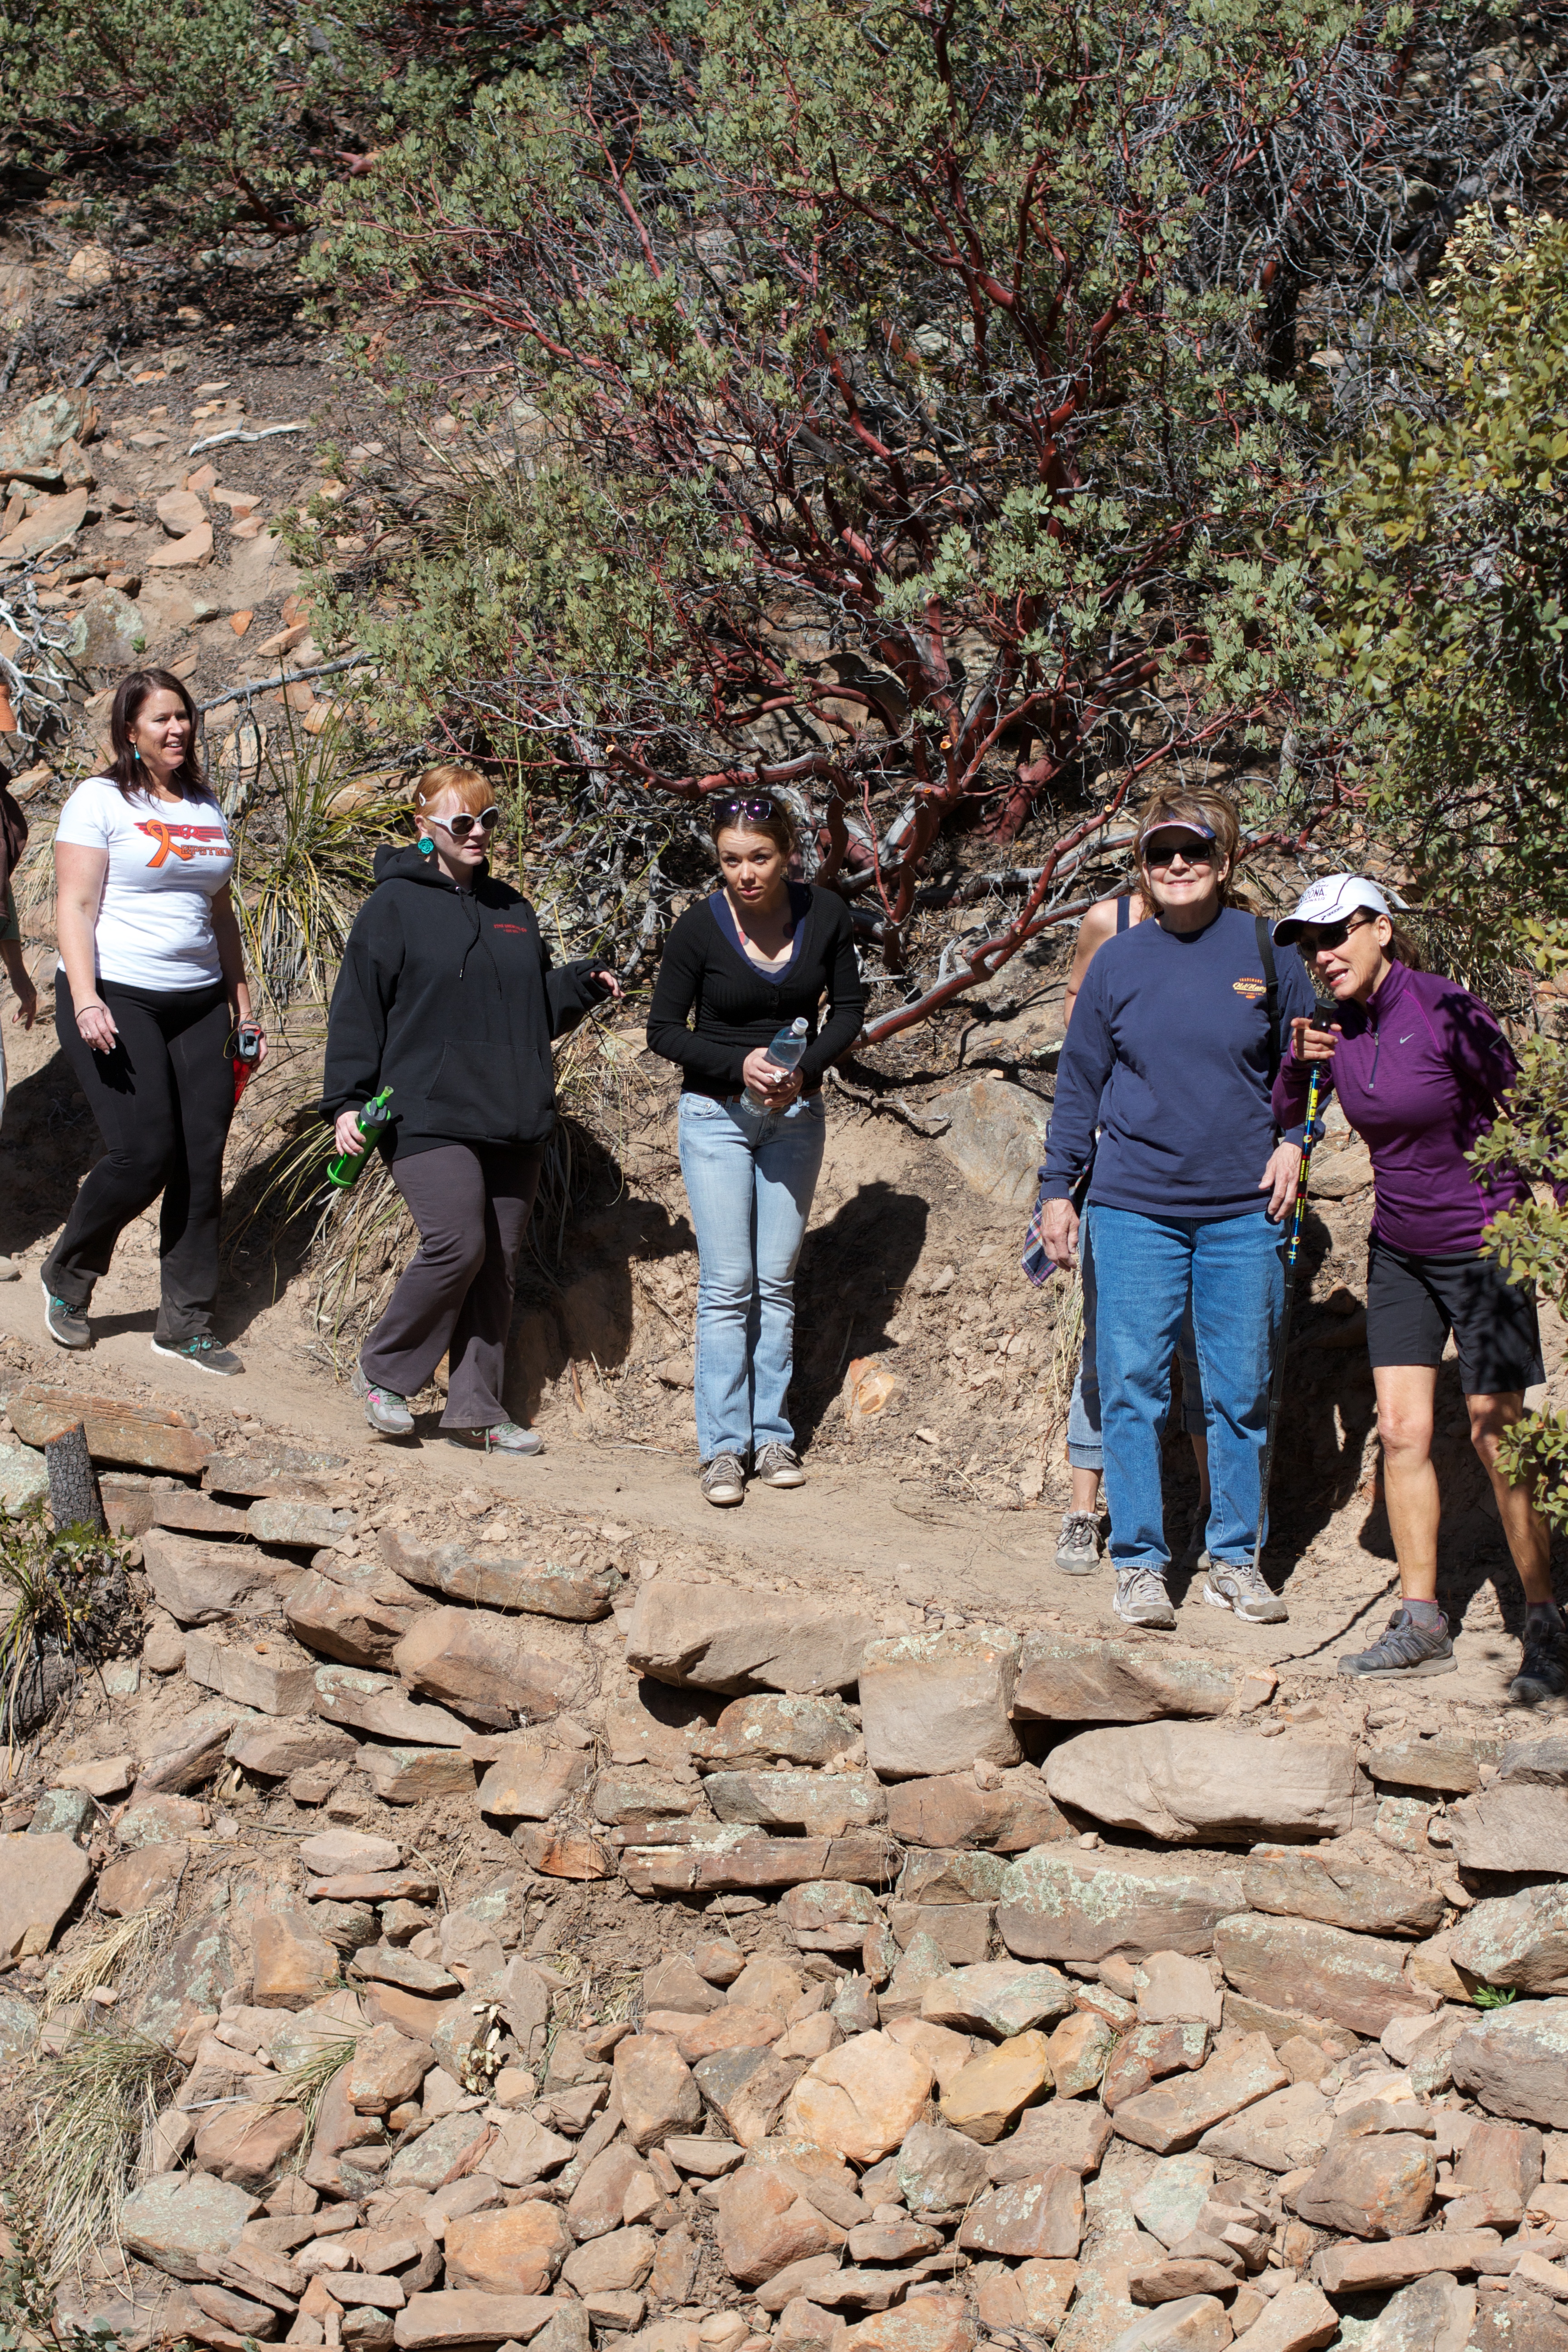
walking, people, hiking, trail, adventure, geology, stewsbrews